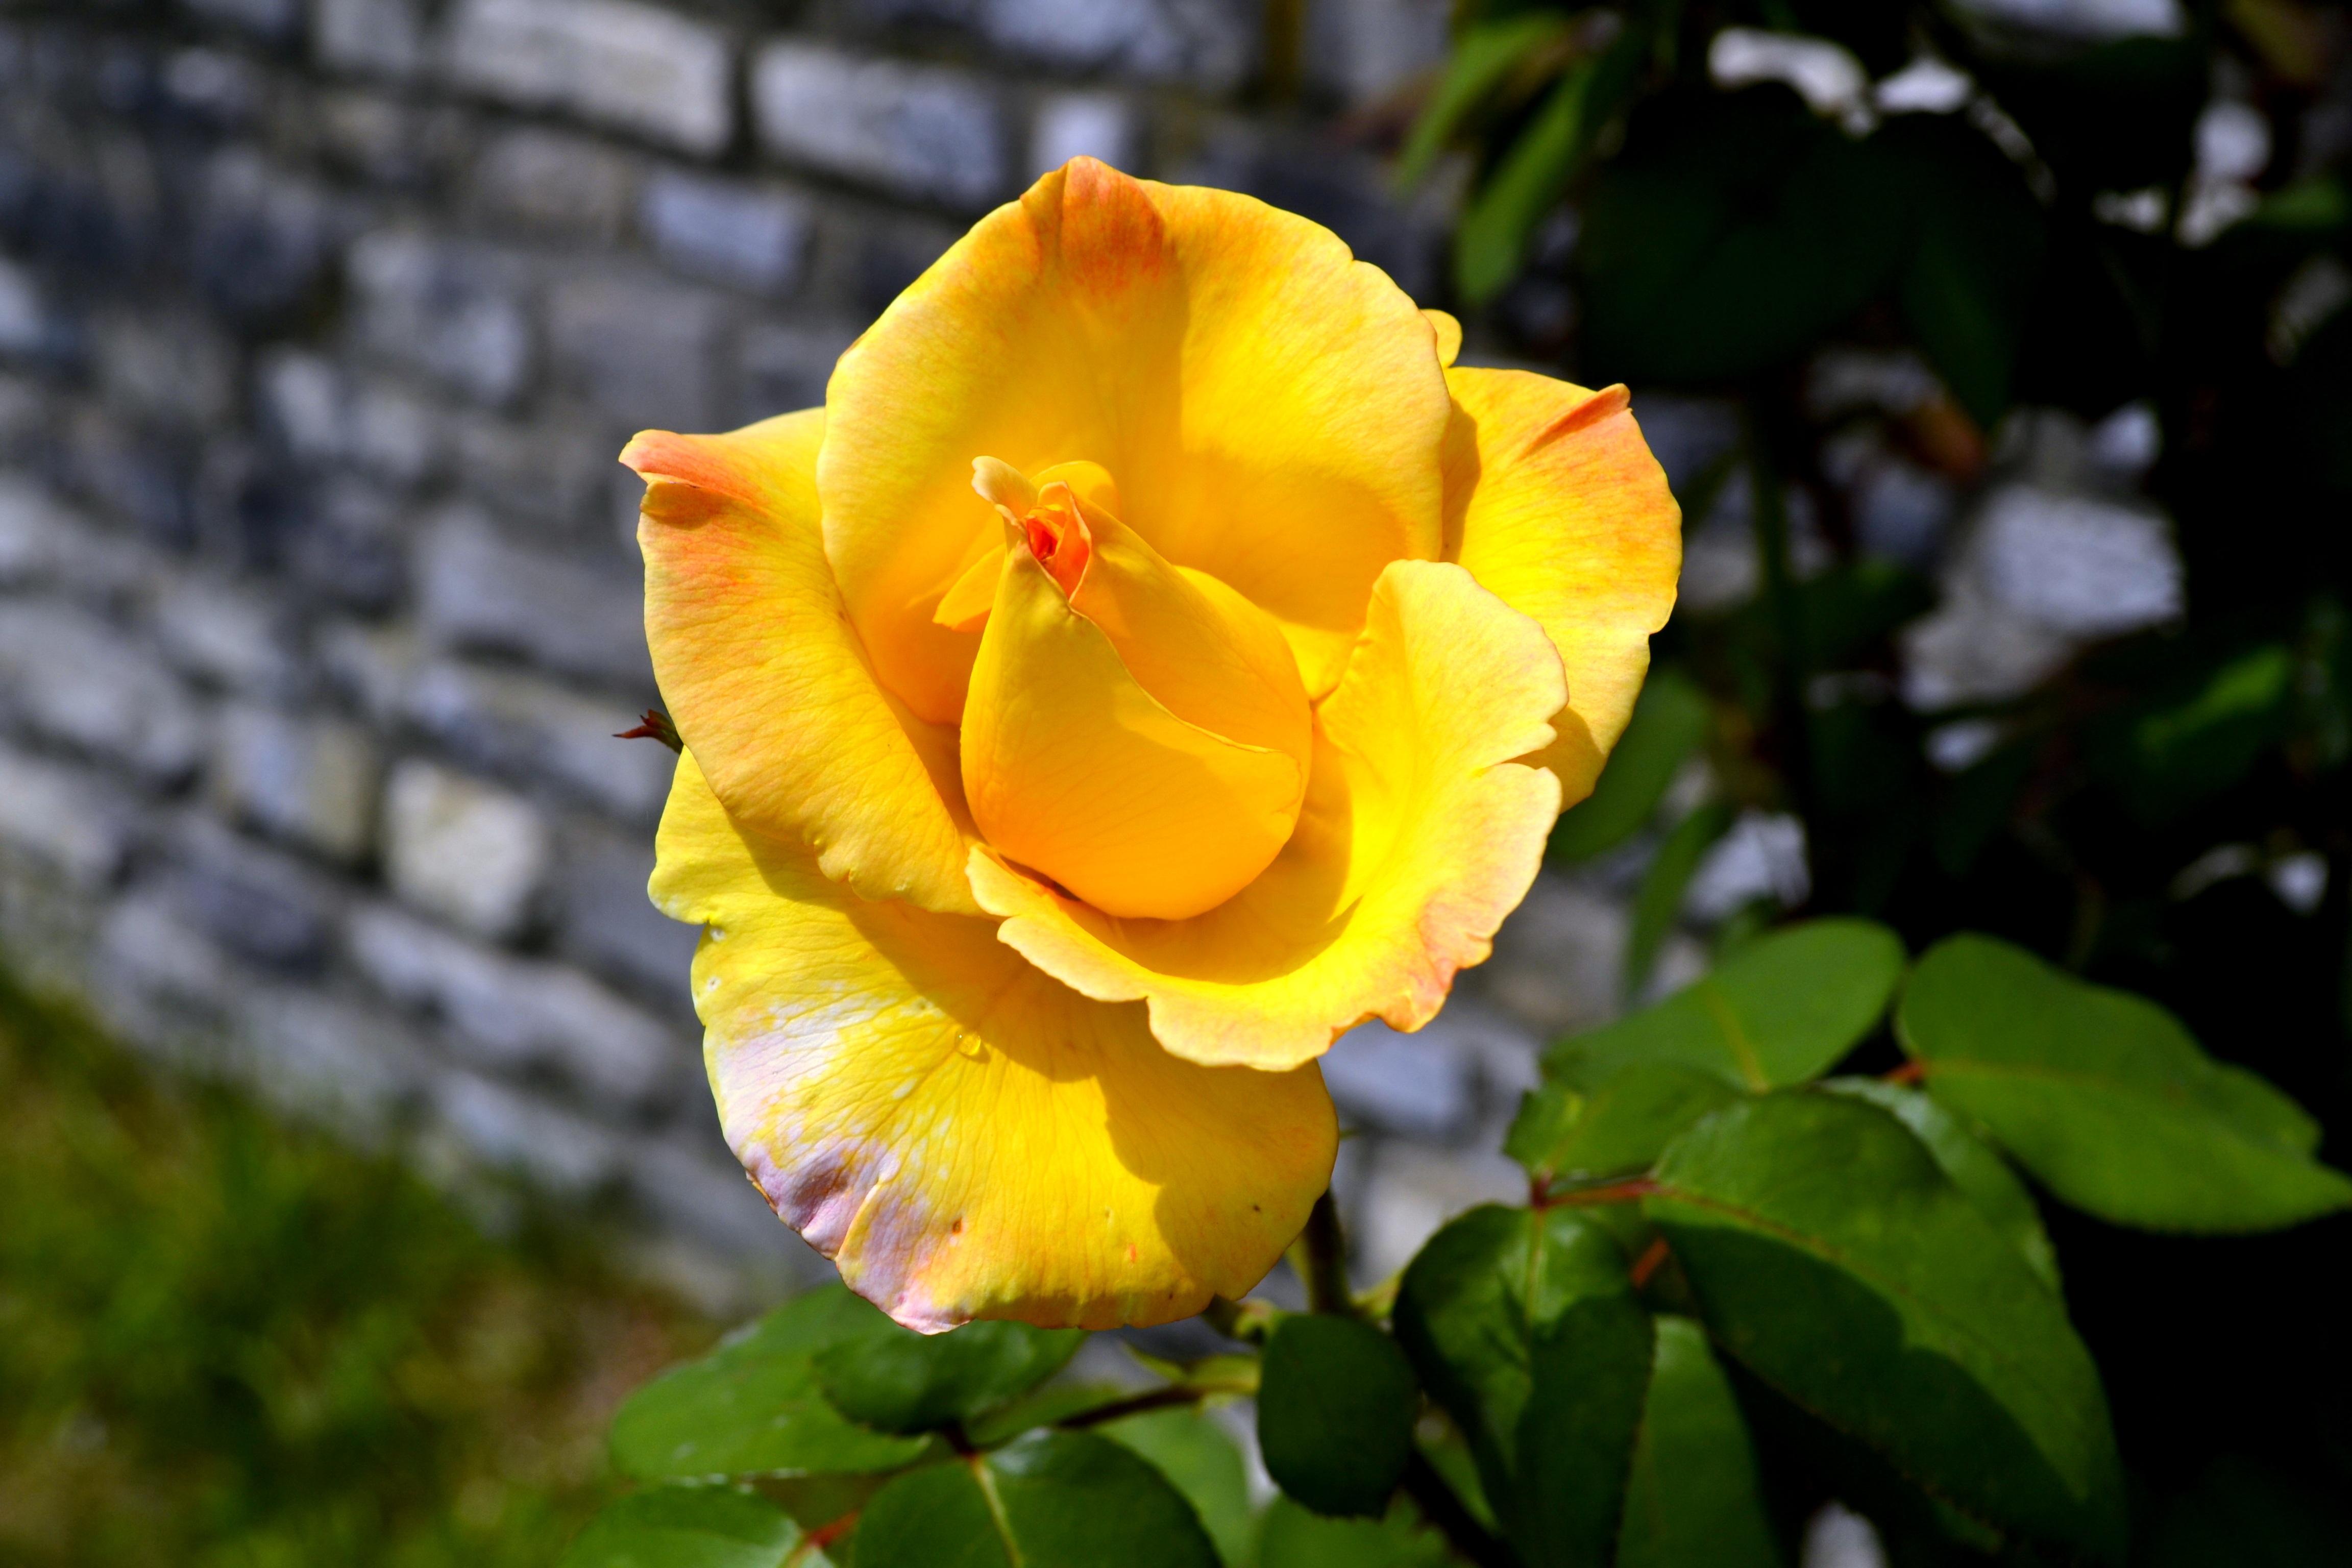
nature, blossom, plant, flower, petal, summer, floral, love, rose, green, color, romantic, botany, colorful, yellow, garden, flora, macro photography, flowering plant, garden roses, rose family, land plant, austrian briar